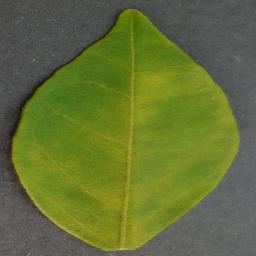
Label: Orange___Haunglongbing_(Citrus_greening)